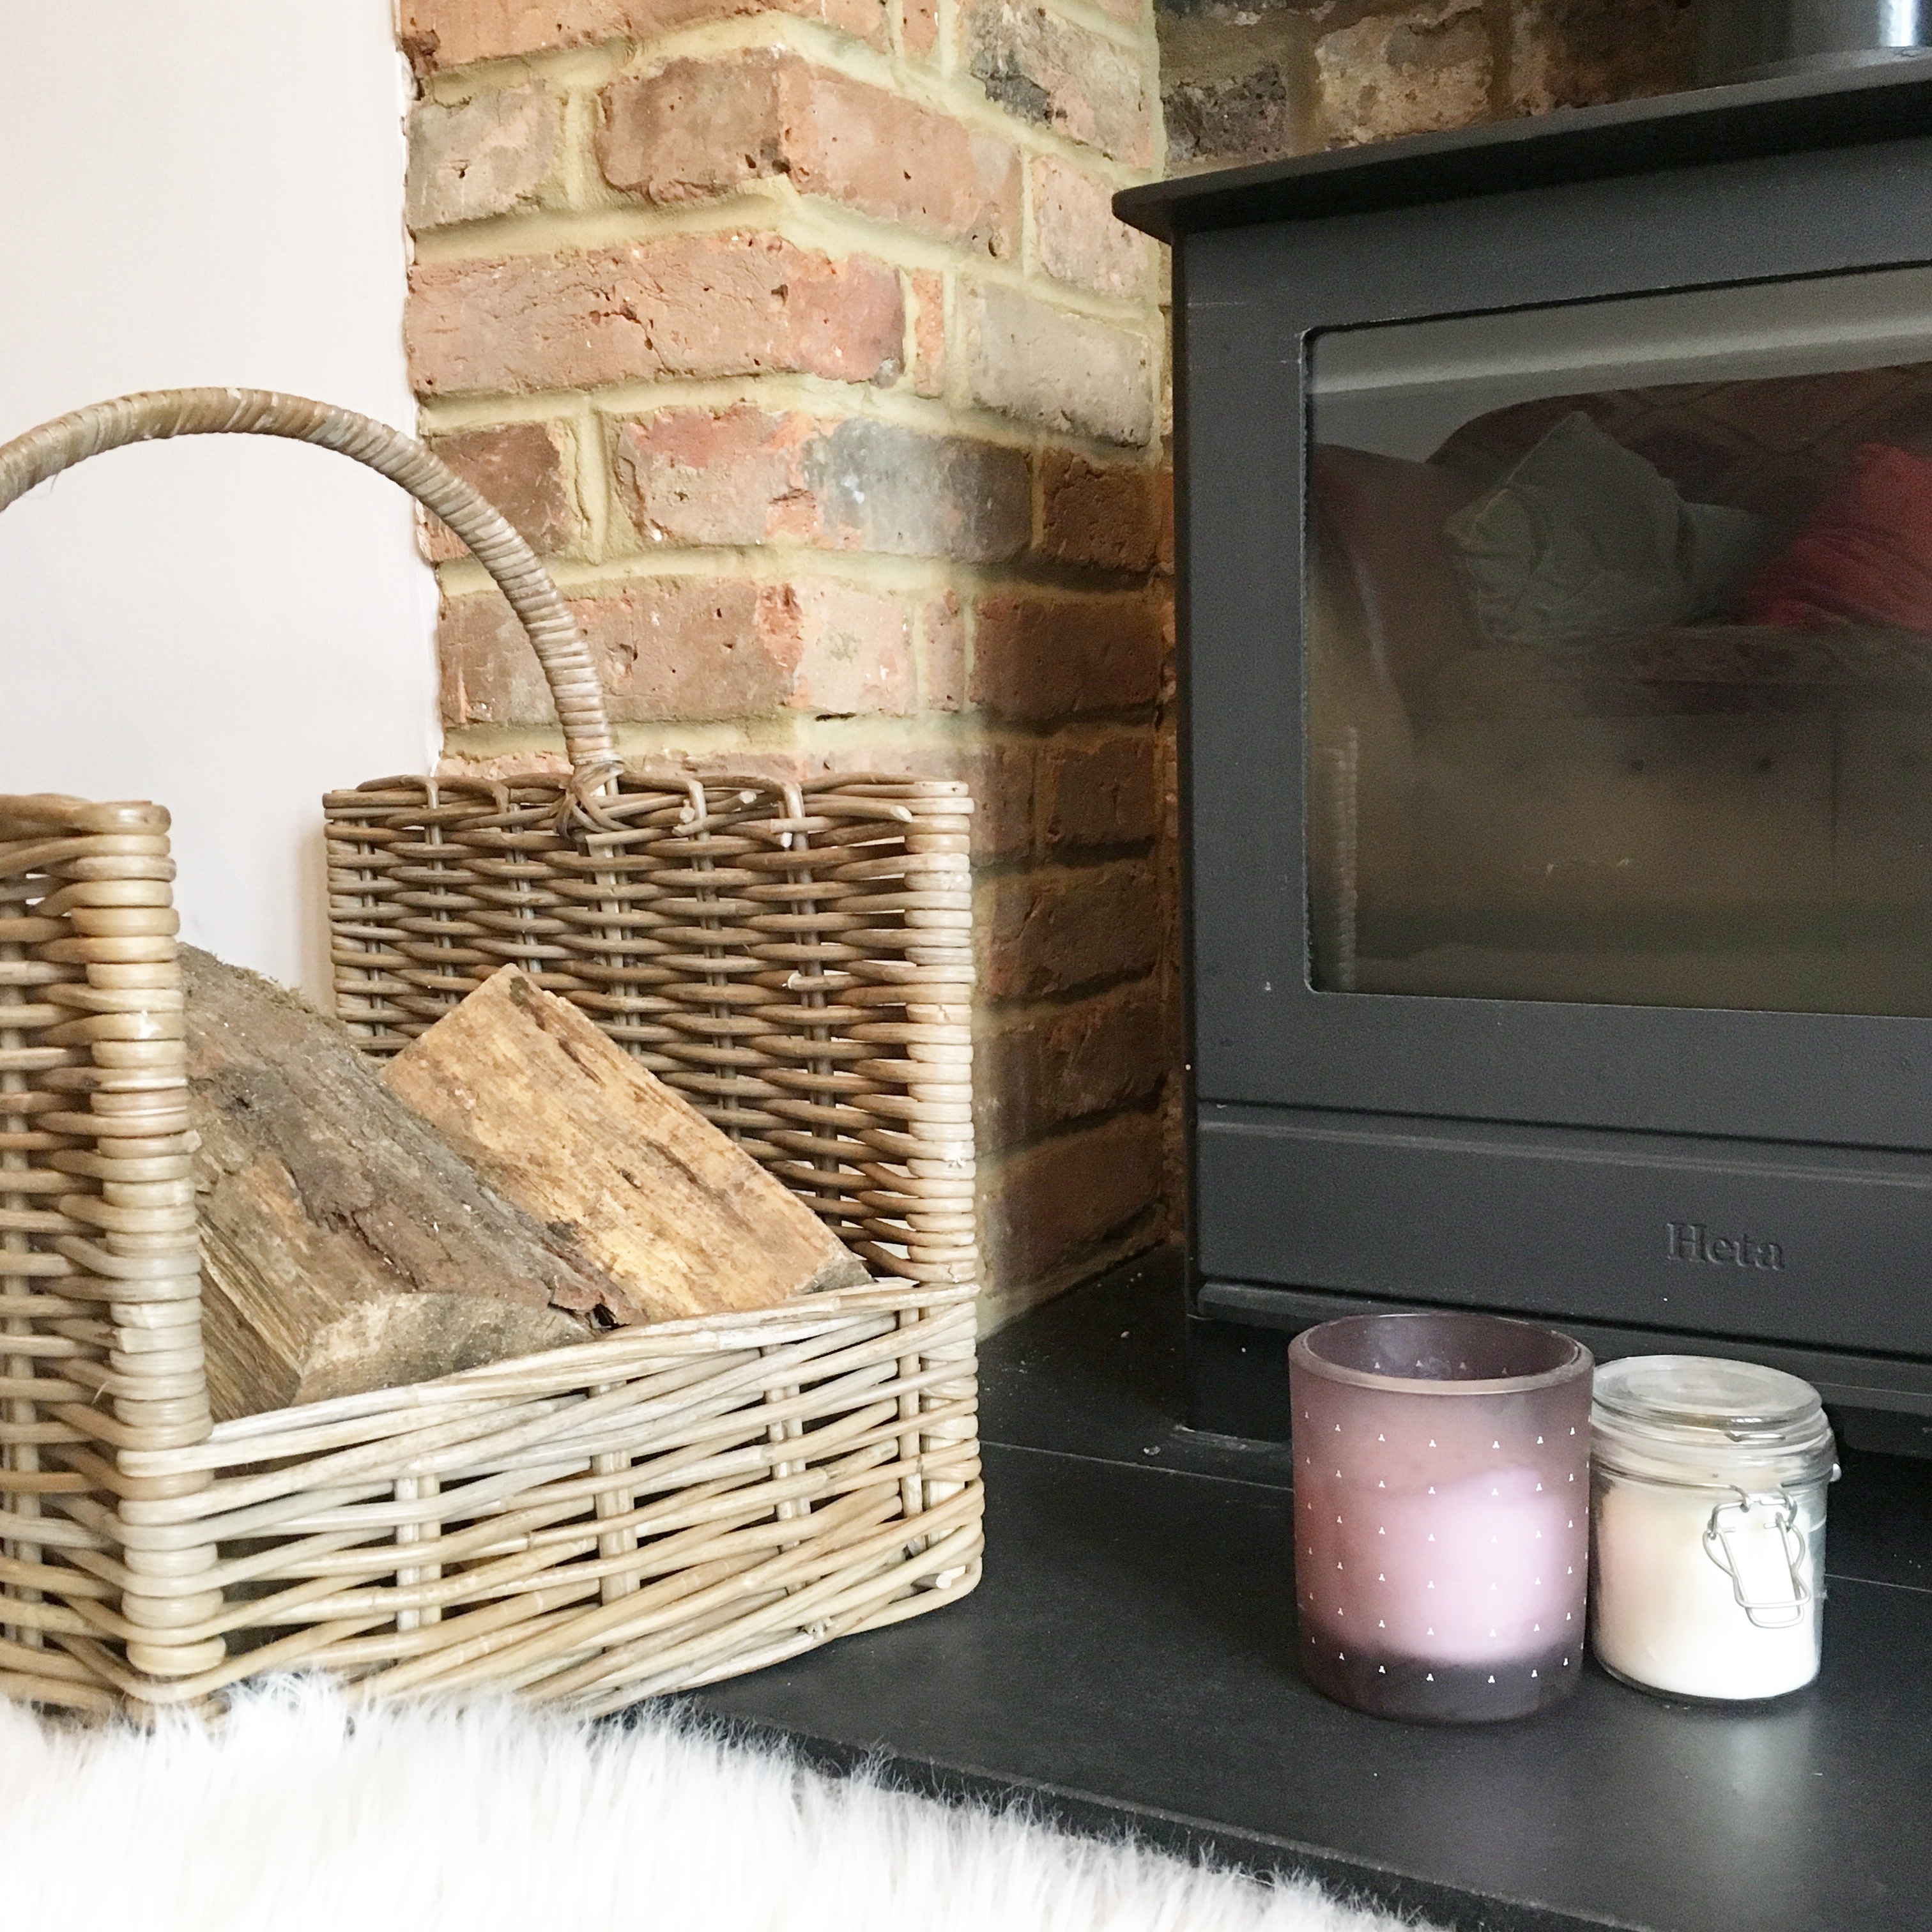
wood, fireplace, shelf, living room, furniture, room, hearth